Islam in Korea

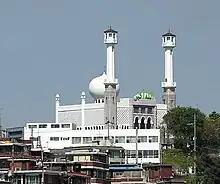
The Seoul Central Mosque (2014)

During the Korean War, Turkey sent a large number of troops to aid South Korea under the United Nations command called the Turkish Brigade. In addition to their contributions on the battlefield, the Turks also aided in humanitarian work, helping to operate war-time schools for war orphans. Shortly after the war, some Turks who were stationed in South Korea as UN peacekeepers began preaching Islam to Koreans. Early converts established the Korea Muslim Society (한국이슬람협회) in 1955, at which time the first South Korean mosque was erected at Imun-dong. The Korea Muslim Society grew large enough to become the Korea Muslim Federation in 1967.